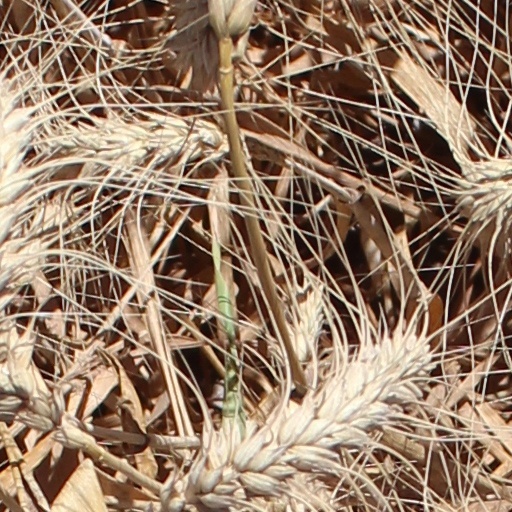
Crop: wheat